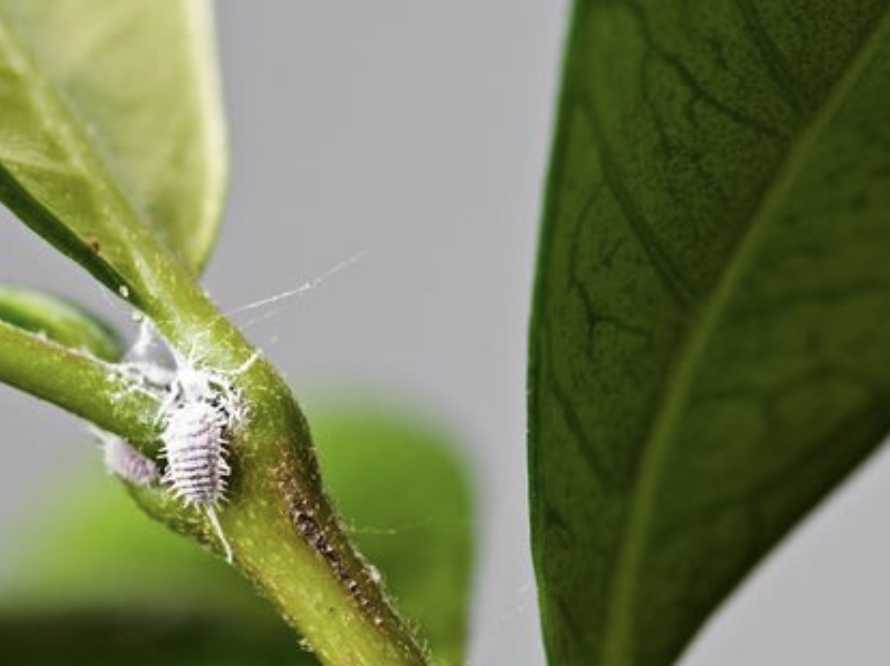
Label: mealybug_infestation